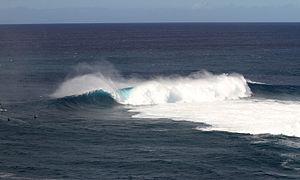
Levi Siver, né le 23 décembre 1980 à Ketchum dans l'État de Idaho, est un windsurfeur professionnel américain reconnu mondialement pour son style de surf et ses figures impressionnantes. Il vit dans l'archipel d’Hawaï à Maui. Il pratique aussi d'autres sports nautiques comme le surf. Son numéro de voile est US-0.